Sky position (RA, Dec in degrees): 183.992, 10.272
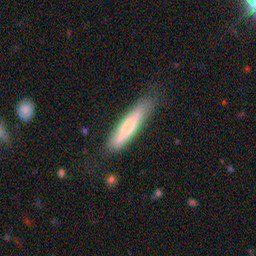
Galaxy morphology: Cigar Shaped Smooth Galaxies